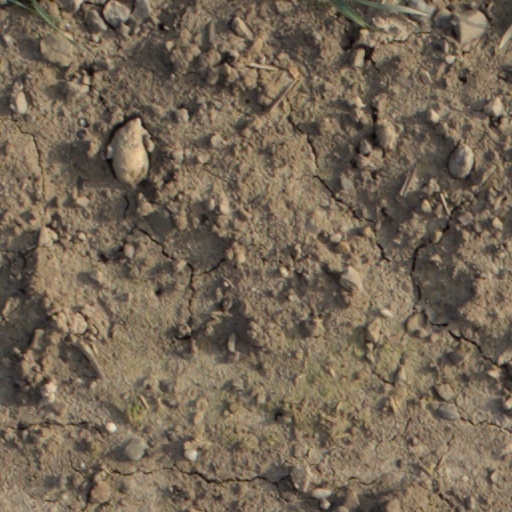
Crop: wheat